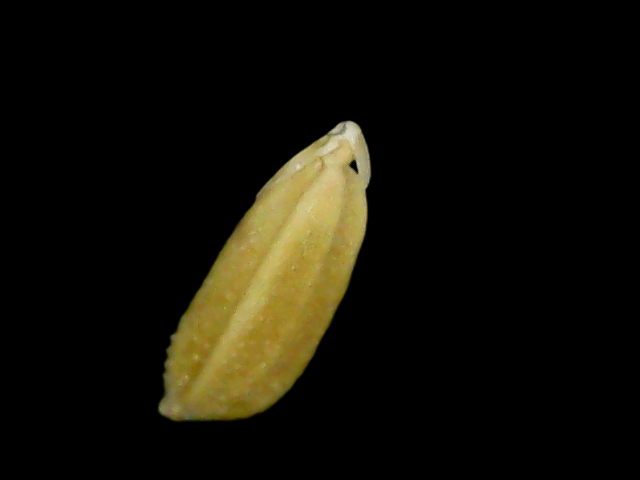
Rice variety: Bd95